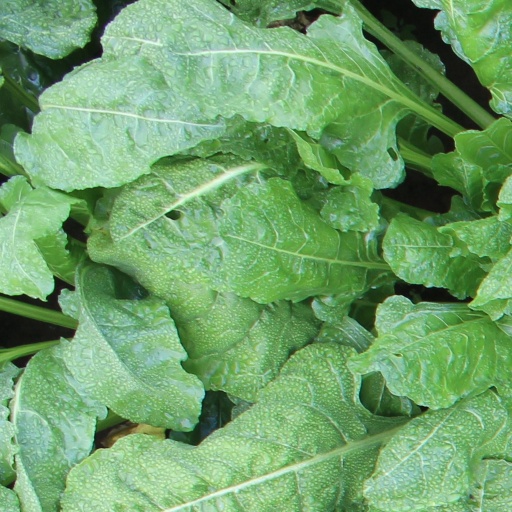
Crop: sugar beet